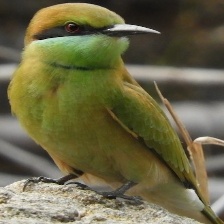
Species: ASIAN GREEN BEE EATER
Scientific name: MEROPS ORIENTALIS
ImageNet parent category: bee_eater